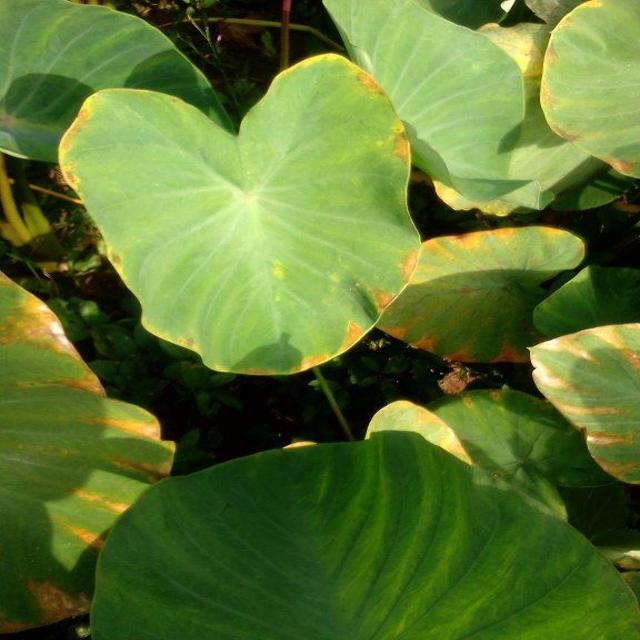
Label: Mid_Blight